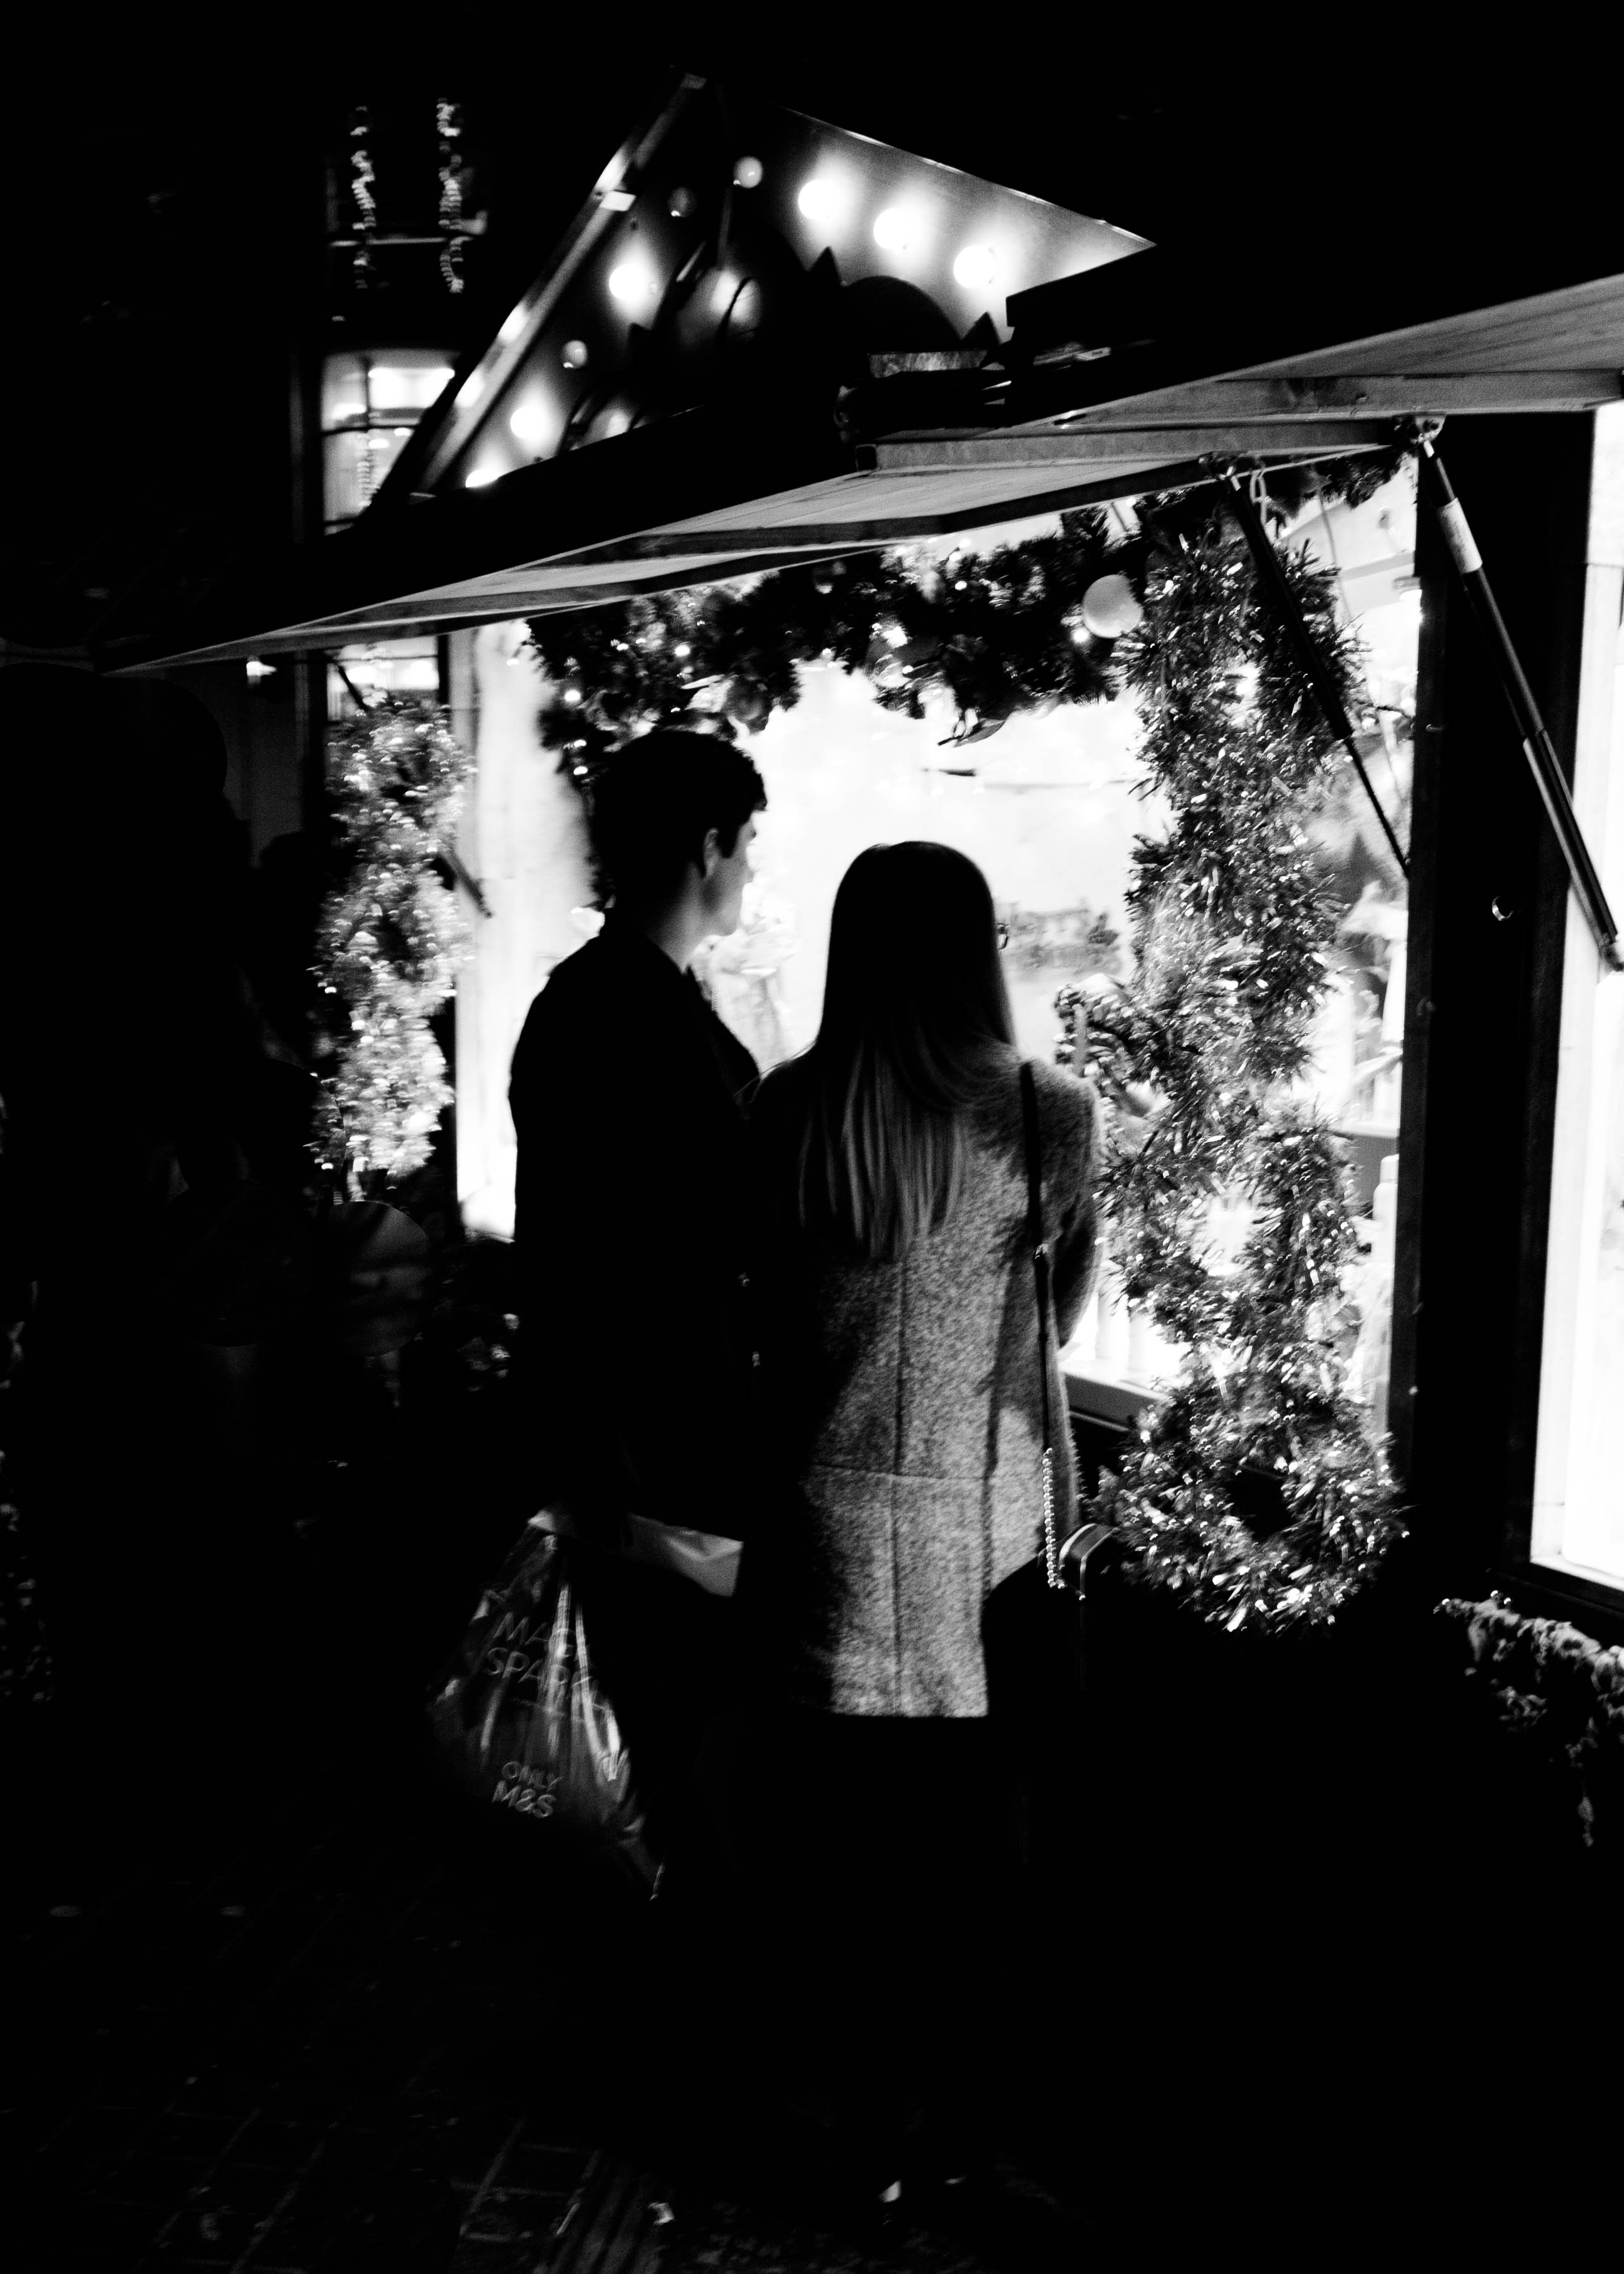
black and white, white, photography, canon, couple, darkness, black, monochrome, christmas, wreath, bw, manchester, canon40d, photograph, 24105, christmasmarket, christmascouple, christmasstall, monochrome photography, film noir